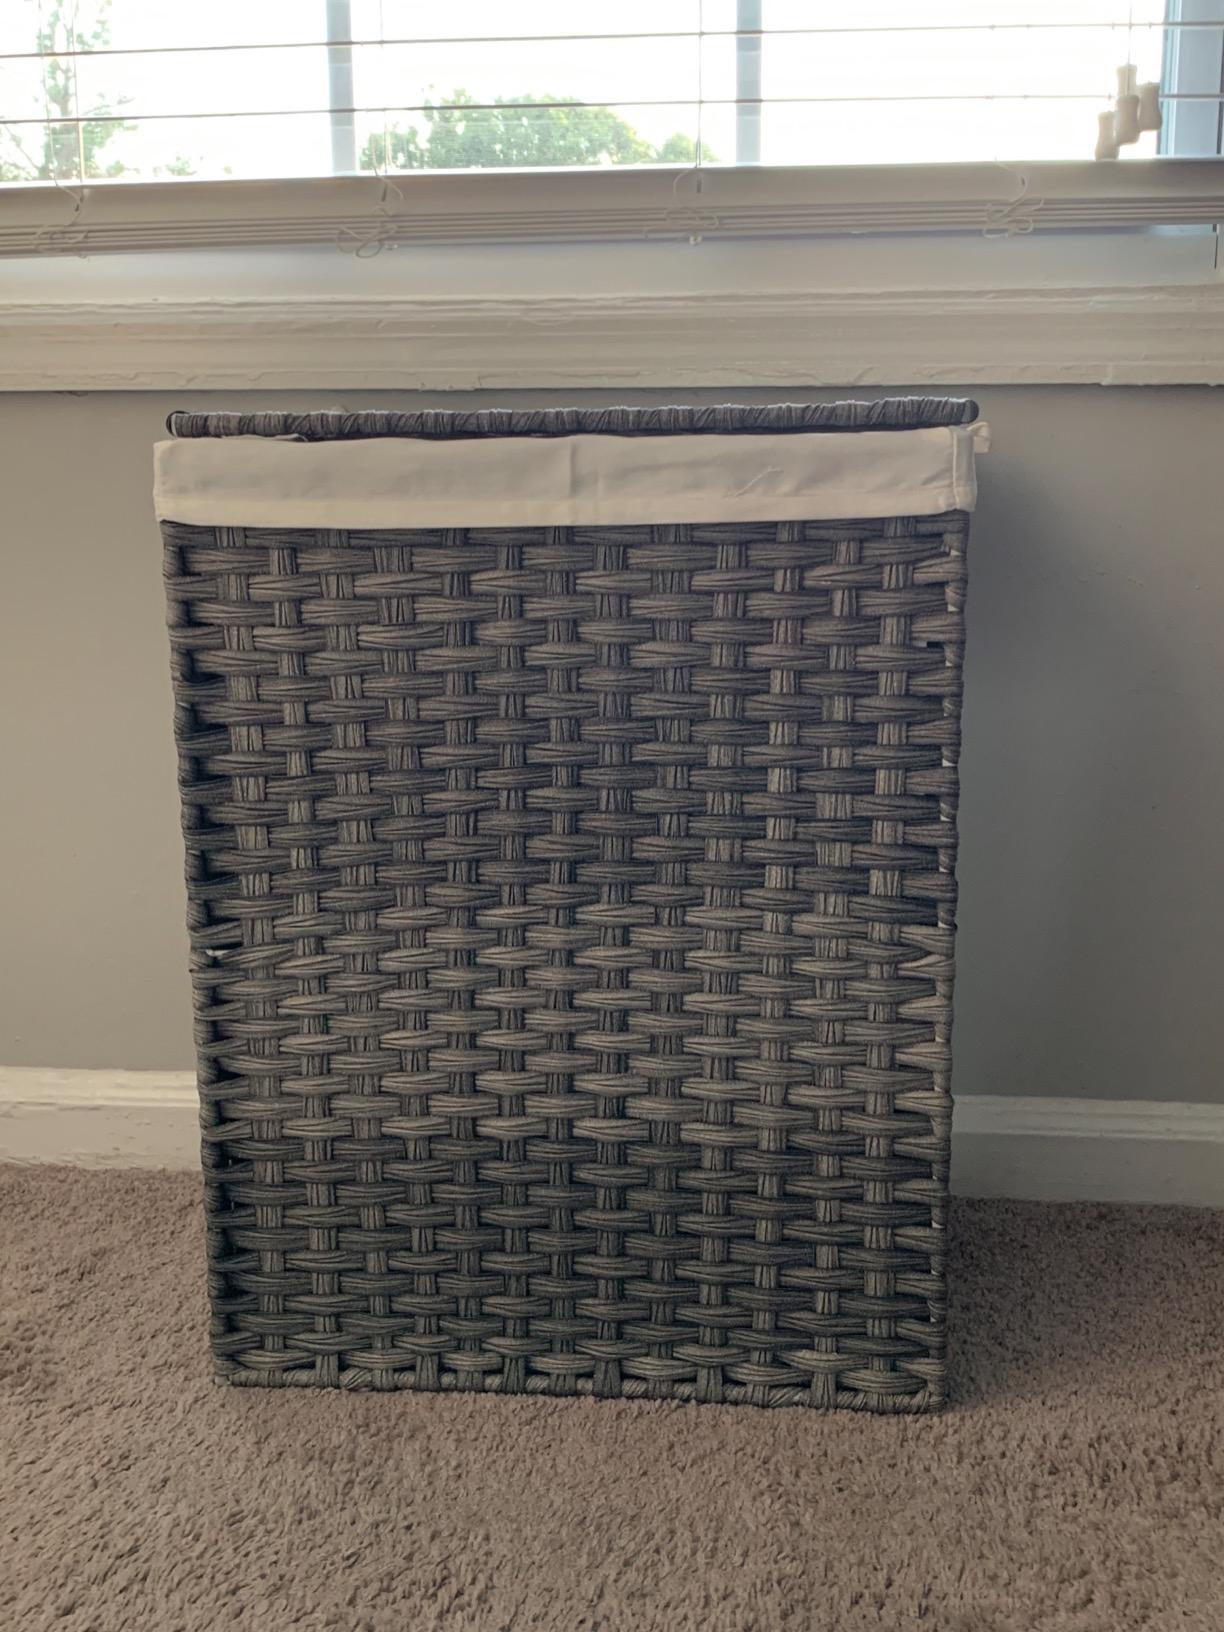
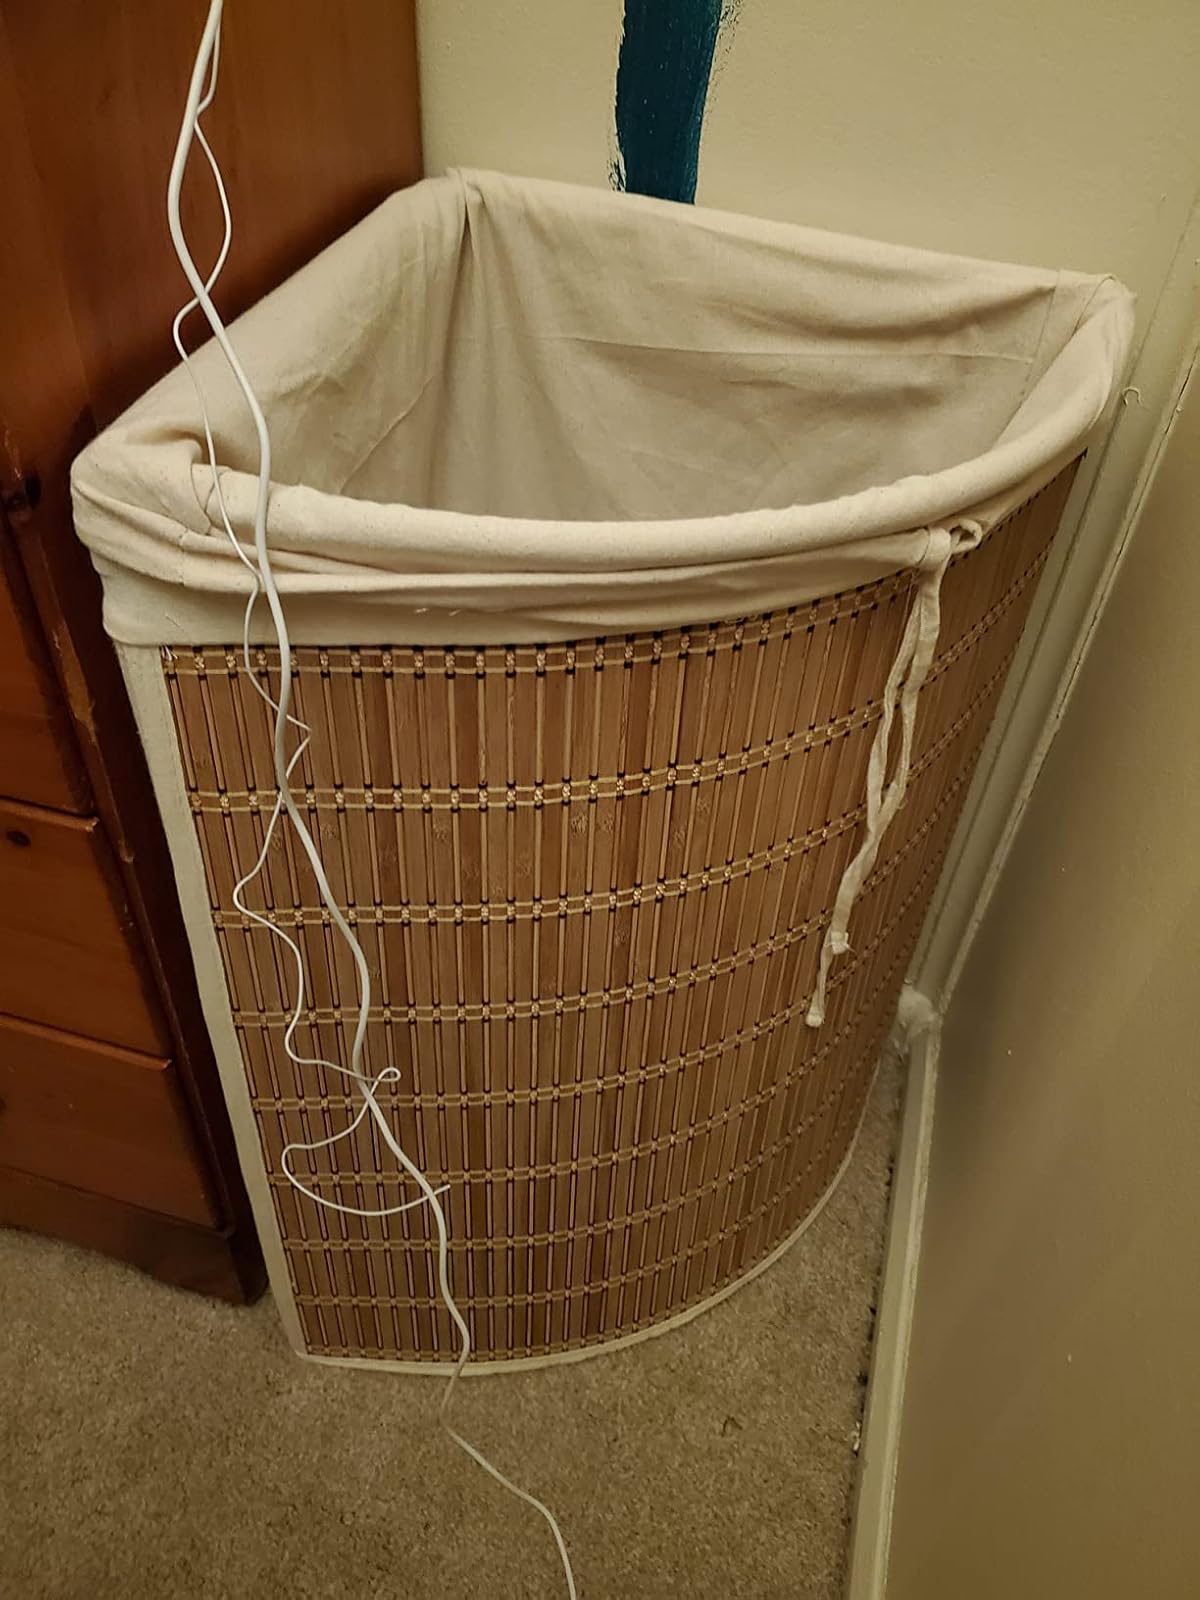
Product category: items_hamper
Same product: no